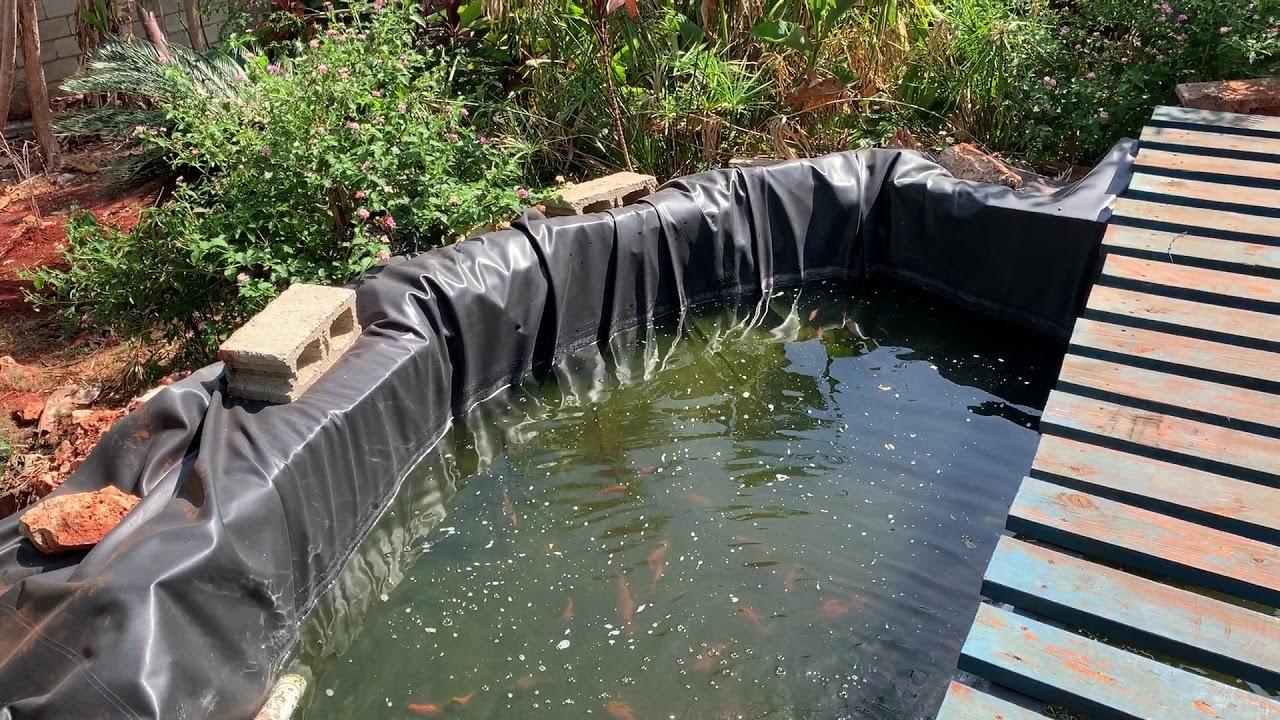
Bwawa dogo la kutengenezwa na binadamu la kufugia samaki, limepambwa na maturubai na limezungukwa na kijani kibichi. Maji ya kijani yanayoonesha mazingira ya asili, huku samaki wakiogelea kwa utulivu ndani yake. Ufugaji huu huongeza uzalishaji hivyo huongeza kipato na chakula.